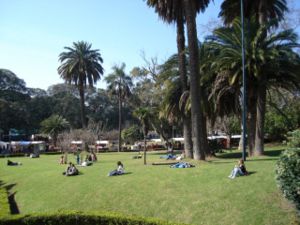
Buenos Aires
Et grønt område i Buenos Aires
"Buenos Aires er Argentinas hovedstad og største by. Den ligger på Río de la Platas vestlige bred på den sydamerikanske østkyst. ""Buenos Aires"" er spansk for ""milde vinde"" eller ""god vind"". Byen, der blev grundlagt i 1500-tallet, blev oprindeligt døbt ""Real de Nuestra Señora Santa María del Buen Ayre"". Hovedstadsregionen Buenos Aires, der også omfatter flere af provinsen Buenos Aires' distrikter, er med sine 17 millioner indbyggere det 4. største byområde i Amerika.